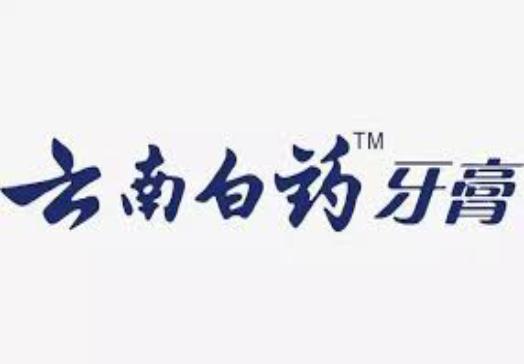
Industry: Medical